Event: Nepal Earthquake
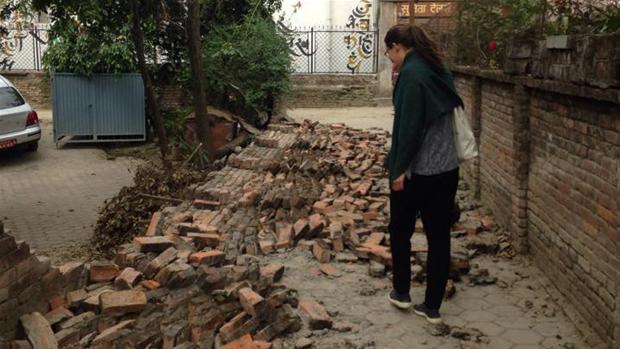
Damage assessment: damage